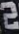
Number: 2